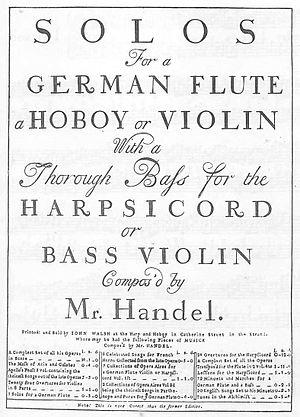
John Walsh I est un éditeur de musique anglais d'ascendance irlandaise, établi non loin du Strand de Londres vers 1690. Il fut nommé facteur d'instruments ordinaire du roi en 1692.